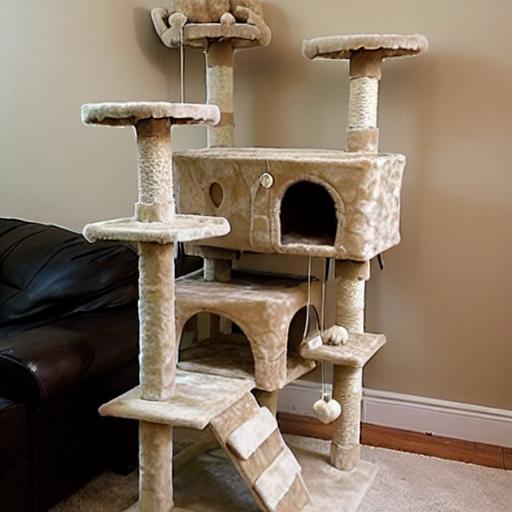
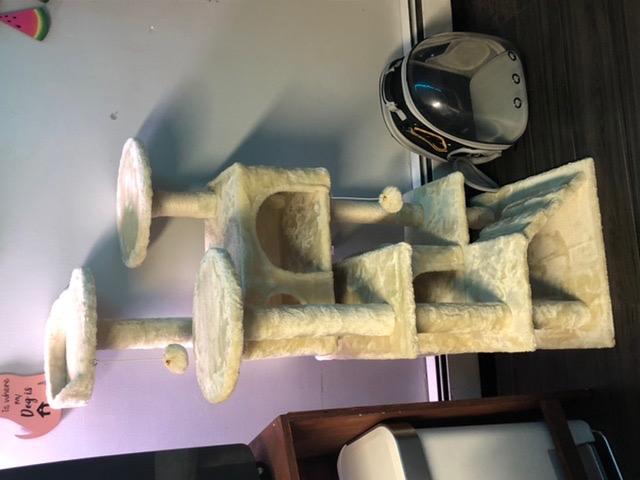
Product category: items_cat tree
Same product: no